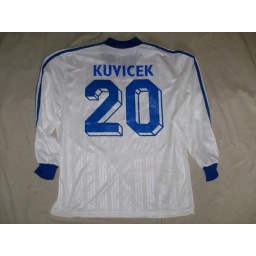
VIF away shirt used in the UEFA cup against Chelsea in 1998. Shirt used by Juro Kuvicek.